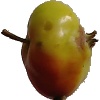
Label: Apple Red Yellow 2